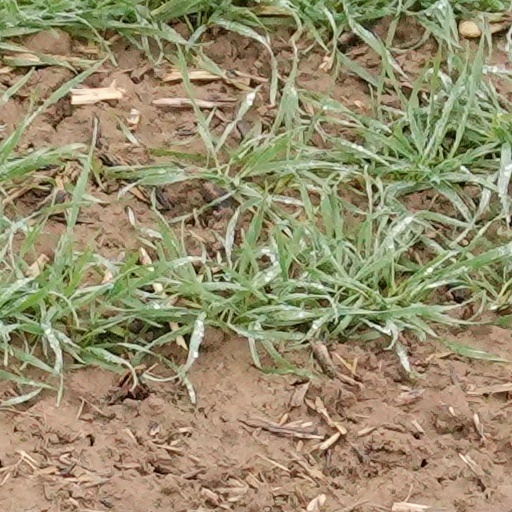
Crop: wheat